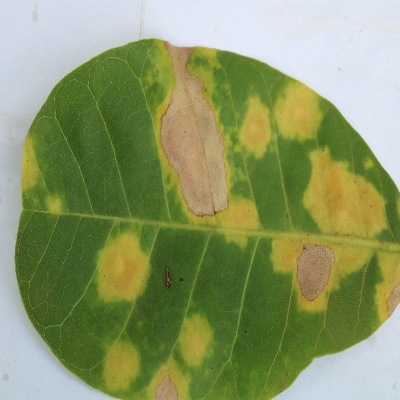
Crop: Cashew
Condition: anthracnose